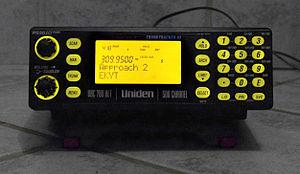
Un scanner radio est un récepteur radio qui permet de balayer des fréquences radio.